Salteropterus

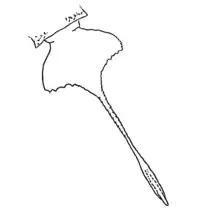
Reconstruction of the distinctive telson of "Salteropterus".

"Salteropterus" is a rare eurypterid, and is known mainly from the fossilised remains of its metastoma (a large plate that is part of the abdomen) and telson (the posteriormost division of the body). The telson is the most distinctive feature of the genus, in that it has a trigonal (triangular) shape with serrated posterior edges. The flattened trigonal part of the telson ends in an elongated stem that far exceeds the rest of the telson in length. Unlike in the closely related "Slimonia", where a similar (but significantly shorter) structure exists, the rod of "Salteropterus" does not end in a spike. Rather, it ends in a flattened and tri-lobed organ. Though body parts beyond the telson are fragmentary in known specimens of "Salteropterus", the known abdominal segments and their tergites (the upper plates that make up the segments) are long like those of "Slimonia", which "Salteropterus" likely resembled in general.